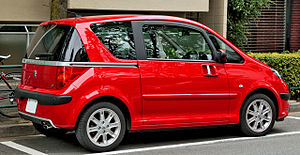
Peugeot 1007 / Billeder
Peugeot 1007 var en mini MPV fra Peugeot, der blev introduceret i Danmark i 2005. Bilen var lidt større end Peugeot 107, men i stedet for almindelige døre, var 1007 udstyret med store skydedøre. Skydedørene blev aktiveret af el-motorer. Enten via en knap på startnøglen, en knap på instrumentpanelet eller ved at hive i dørenes ydre eller indre håndtag.